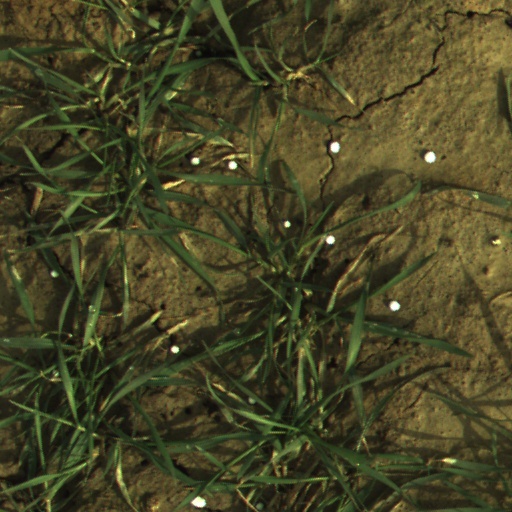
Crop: wheat